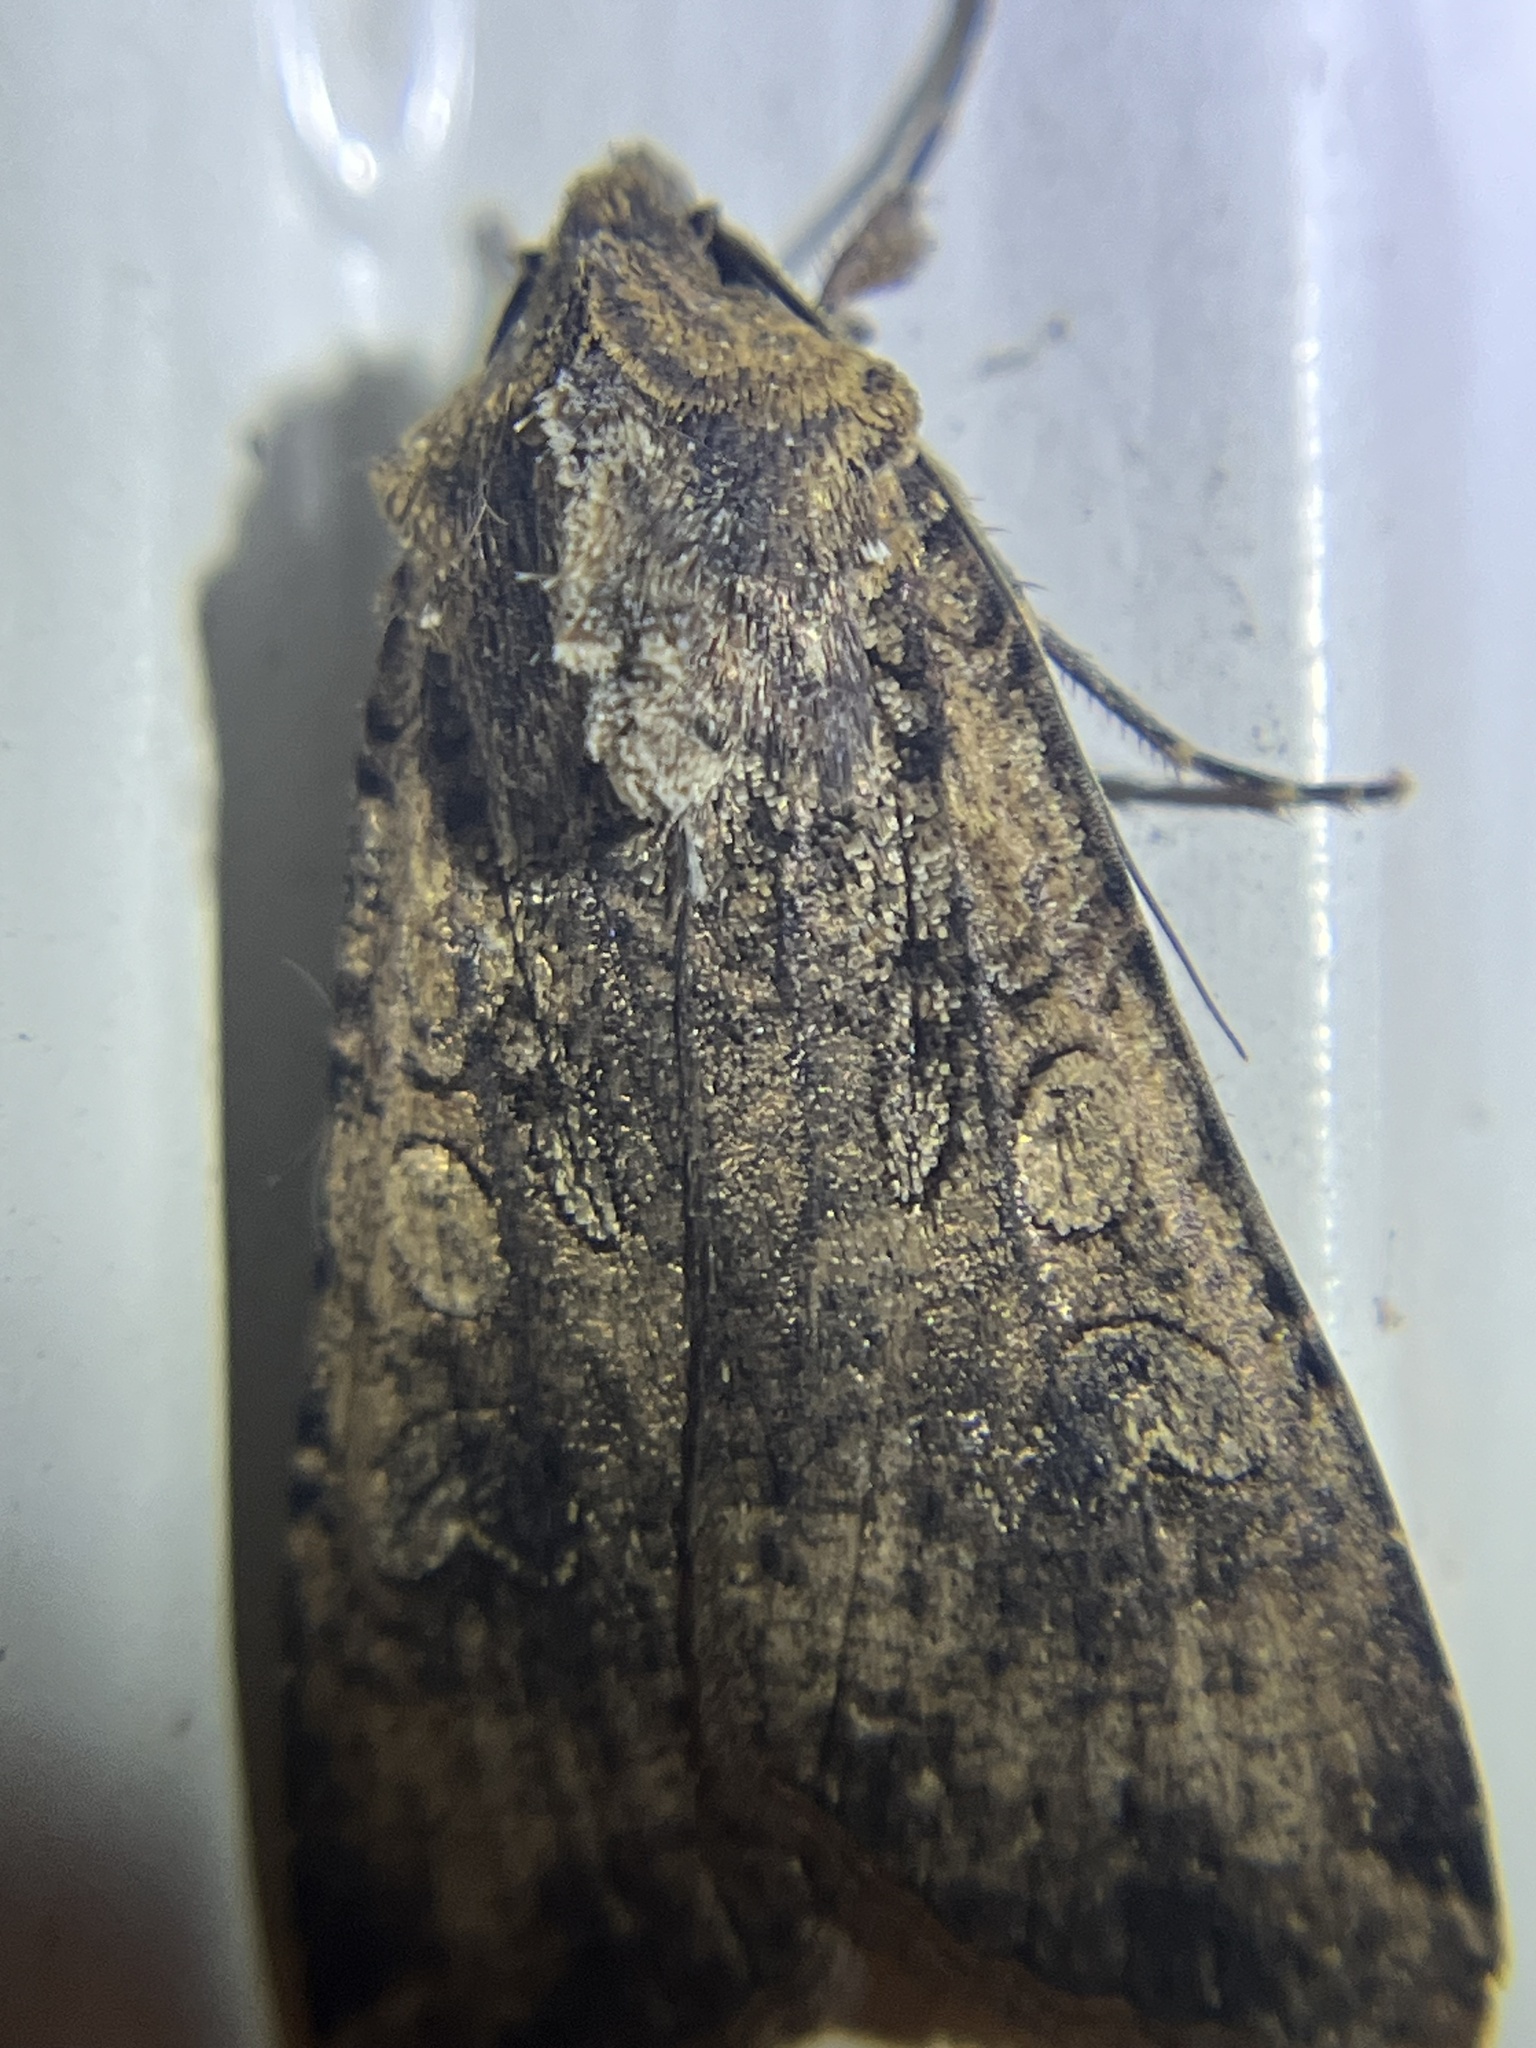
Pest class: cutworms